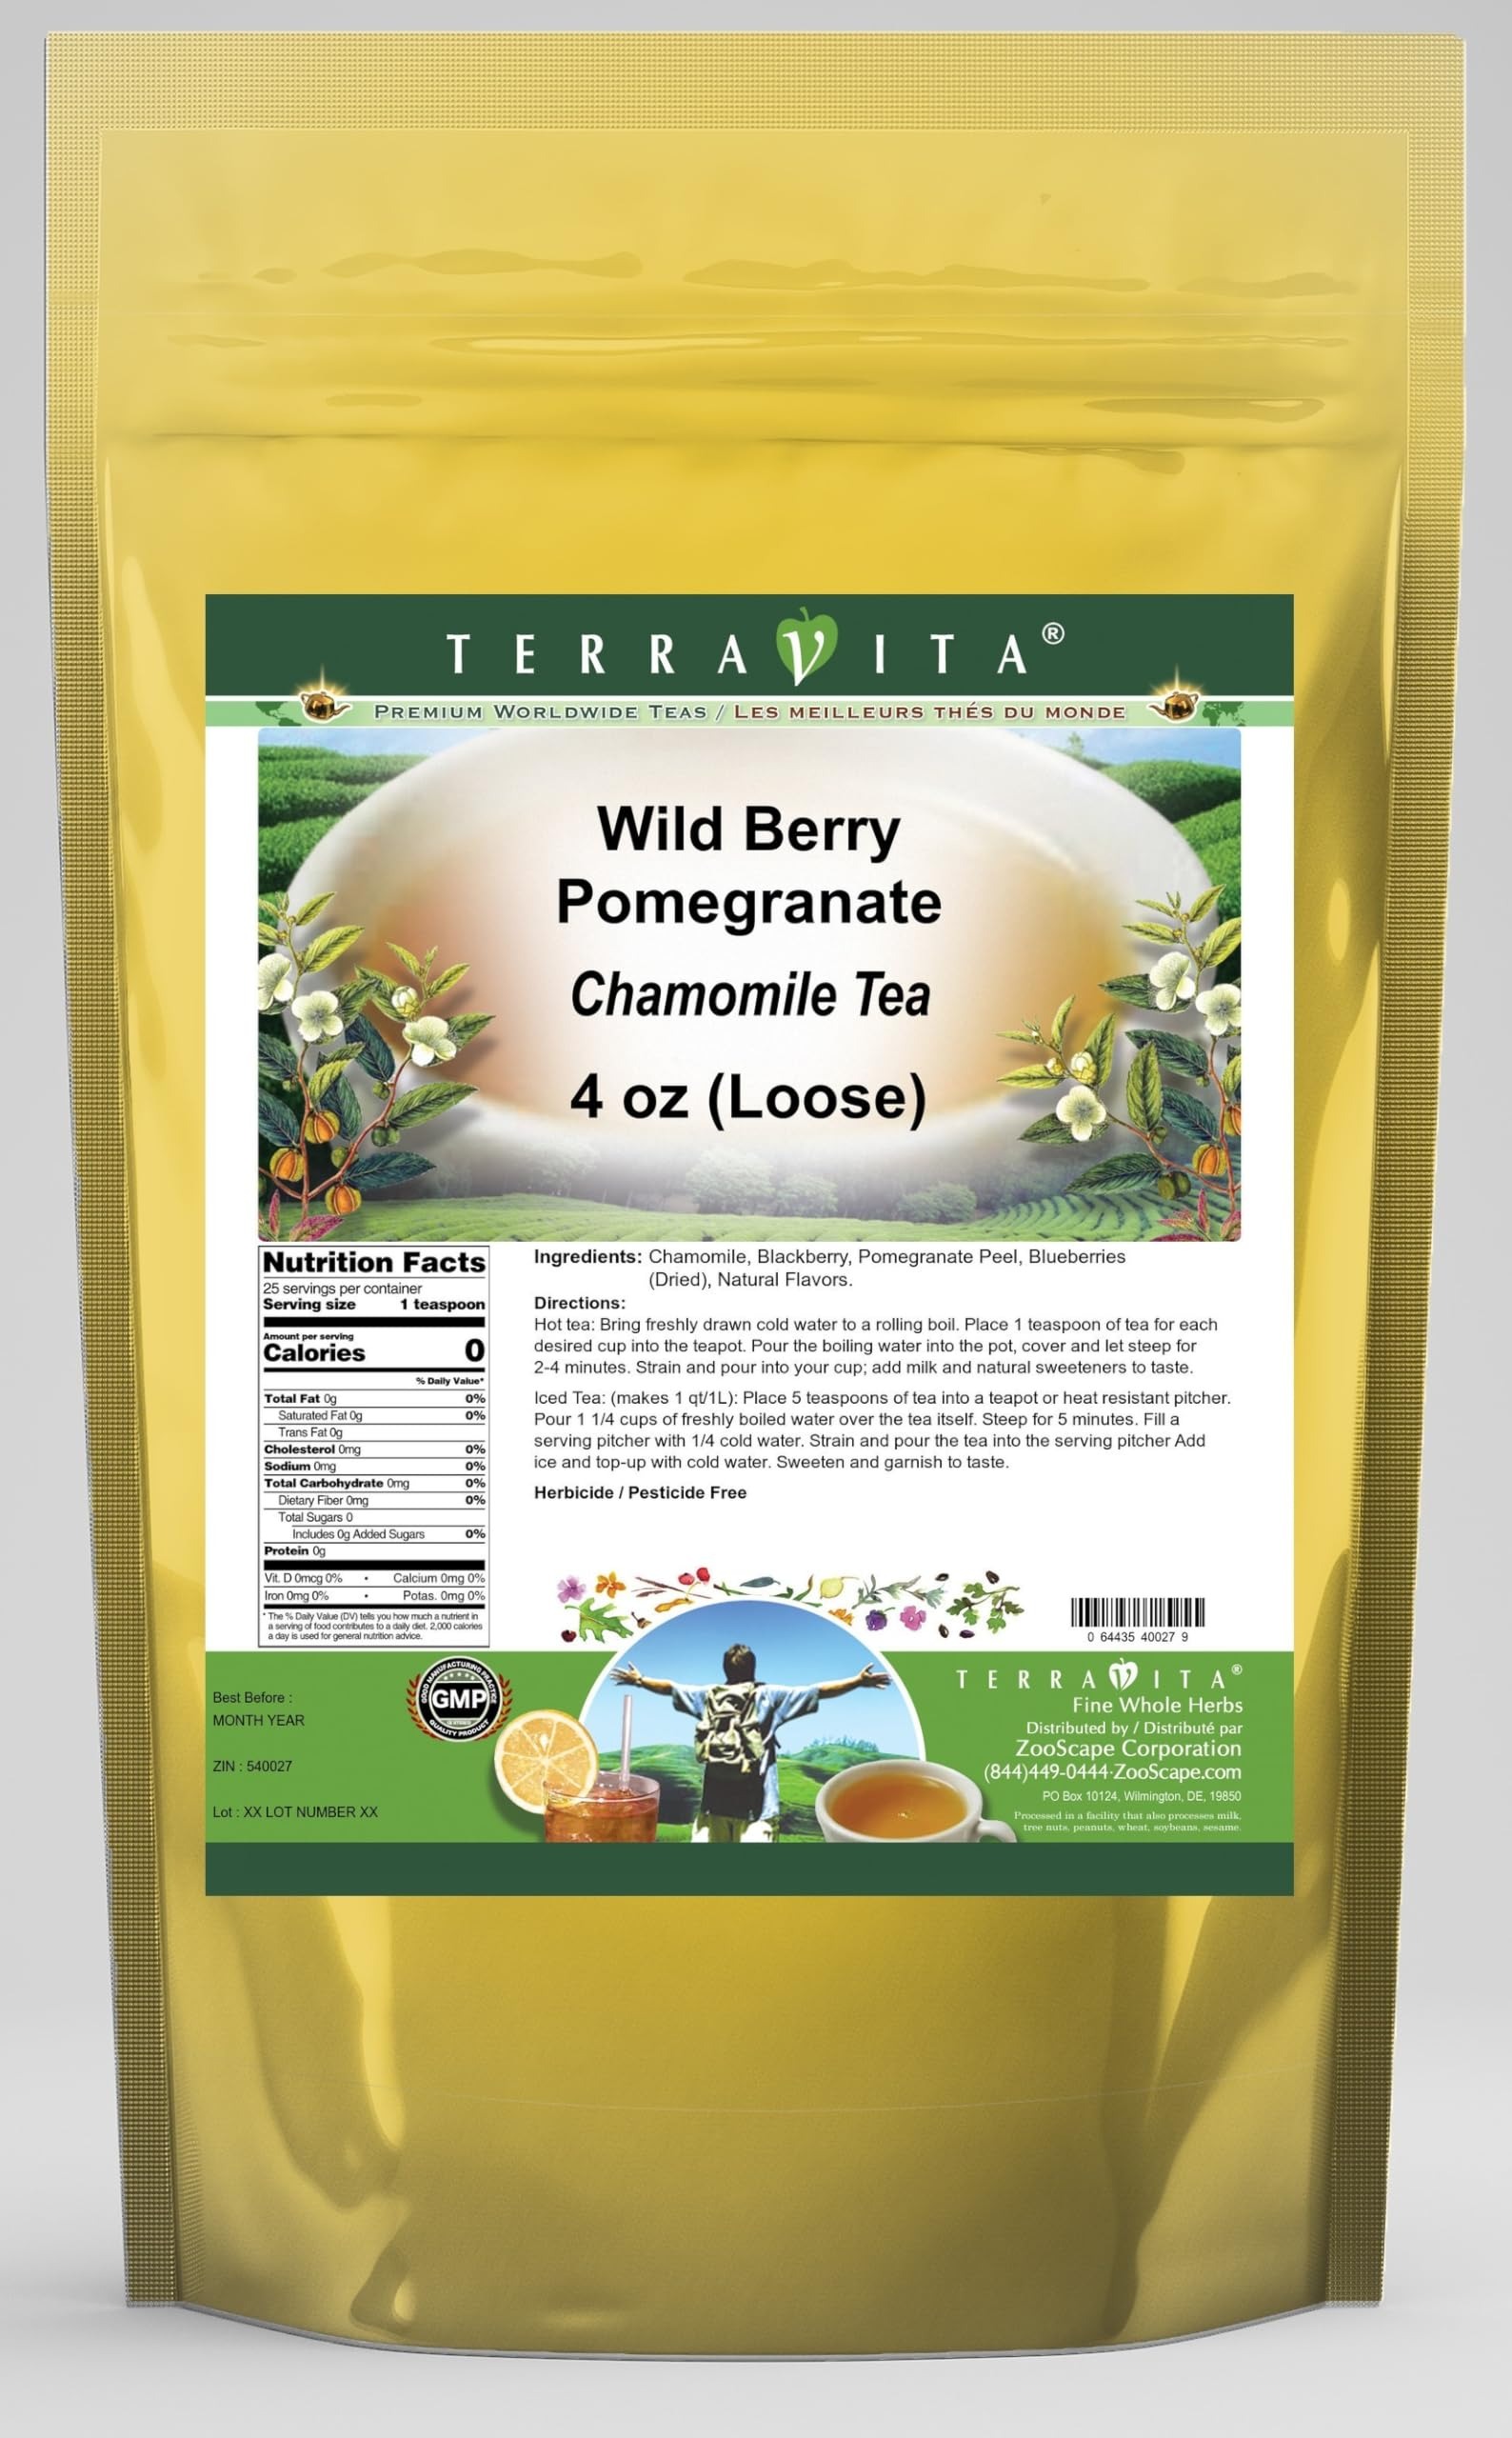
Item Name: Wild Berry Pomegranate Chamomile Tea (Loose) (4 oz, ZIN: 540027) - 3 Pack
Bullet Point 1: Our Wild Berry Pomegranate Chamomile Tea is a delicious flavored Chamomile tea with Blackberry, Pomegranate Peel and Blueberries that you will enjoy relaxing with anytime! The natural Wild Berry Pomegranate taste is delicious! - Ingredients: Chamomile tea, Blackberry, Pomegranate Peel, Blueberries and Natural Wild Berry Pomegranate Flavor.
Bullet Point 2: No fillers.
Bullet Point 3: Manufacturer: TerraVita
Bullet Point 4: Size: 4 oz
Bullet Point 5: Loose Leaf Chamomile Tea - Packed in a convenient upright pouch!
Product Description: Our Wild Berry Pomegranate Chamomile Tea is a delicious flavored Chamomile tea with Blackberry, Pomegranate Peel and Blueberries that you will enjoy relaxing with anytime! The natural Wild Berry Pomegranate taste is delicious! - Ingredients: Chamomile tea, Blackberry, Pomegranate Peel, Blueberries and Natural Wild Berry Pomegranate Flavor. - Hot tea brewing method: Bring freshly drawn cold water to a rolling boil. Place 1 teaspoon of tea for each desired cup into the teapot. Pour the boiling water into the pot, cover and let steep for 2-4 minutes. Strain and pour into your cup; add milk and natural sweeteners to taste. - Iced tea brewing method: (to make 1 liter/quart): Place 5 teaspoons of tea into a teapot or heat resistant pitcher. Pour 1 1/4 cups of freshly boiled water over the tea itself. Steep for 5 minutes. Fill a serving pitcher with 1/4 cold water. Strain and pour the tea into the serving pitcher Add ice and top-up with cold water. Sweeten and garnish to taste. - TerraVita is an exclusive line of premium-quality, natural source products that use only the finest, purest and most potent ingredients found around the world. TerraVita is hallmarked by the highest possible standards of purity, potency, stability and freshness. All of our products are prepared with the highest elements of quality control, from raw materials through the entire manufacturing process, up to and including the moment that the bottles or bags are sealed for freshness and shipped out to you. Our highest possible standards are certified by independent laboratories and backed by our personal guarantee. - TerraVita exists to meet and ensure your family's health and wellness without the harmful effects of chemicals and health products. We strive to make all of our products affordable and reliab
Value: 12.0
Unit: Ounce

Price: 50.58